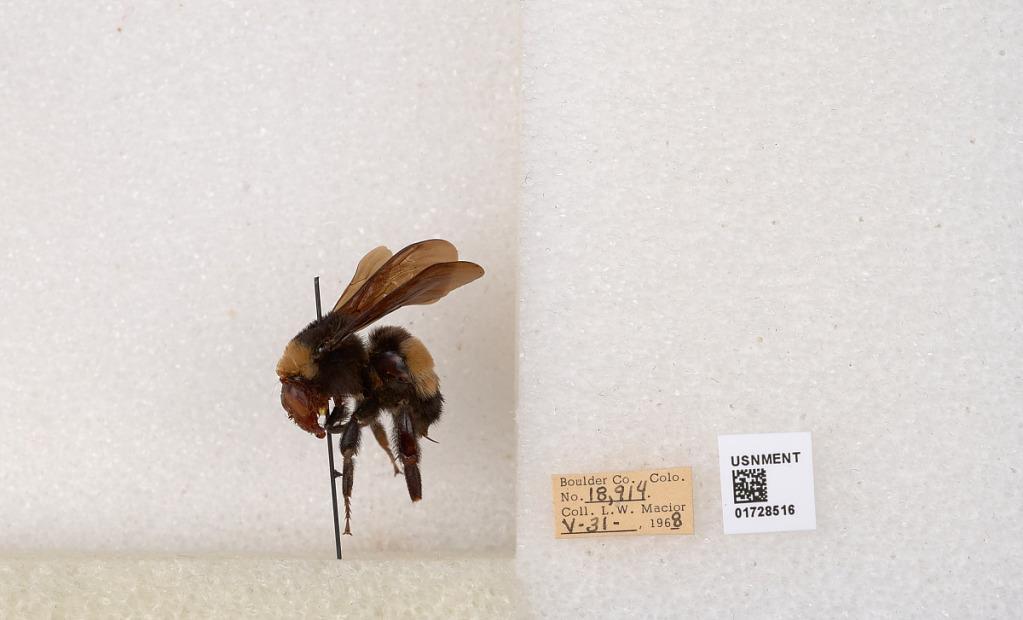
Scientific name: Bombus (Bombus) nevadensis auricormus
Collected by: L. Macior
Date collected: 1968-5-31
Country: United States
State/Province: Colorado
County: Boulder
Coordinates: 40.0925, -105.358